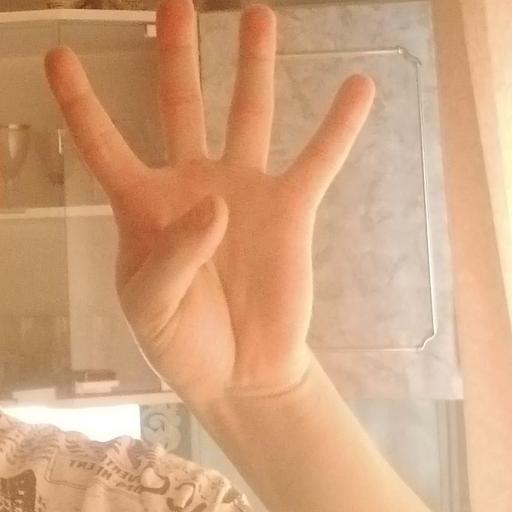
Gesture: four